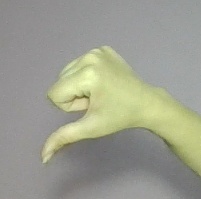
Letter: waw